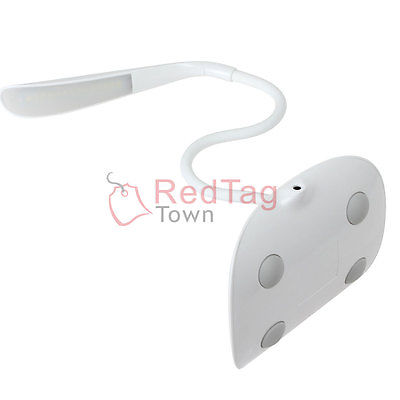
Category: lamp